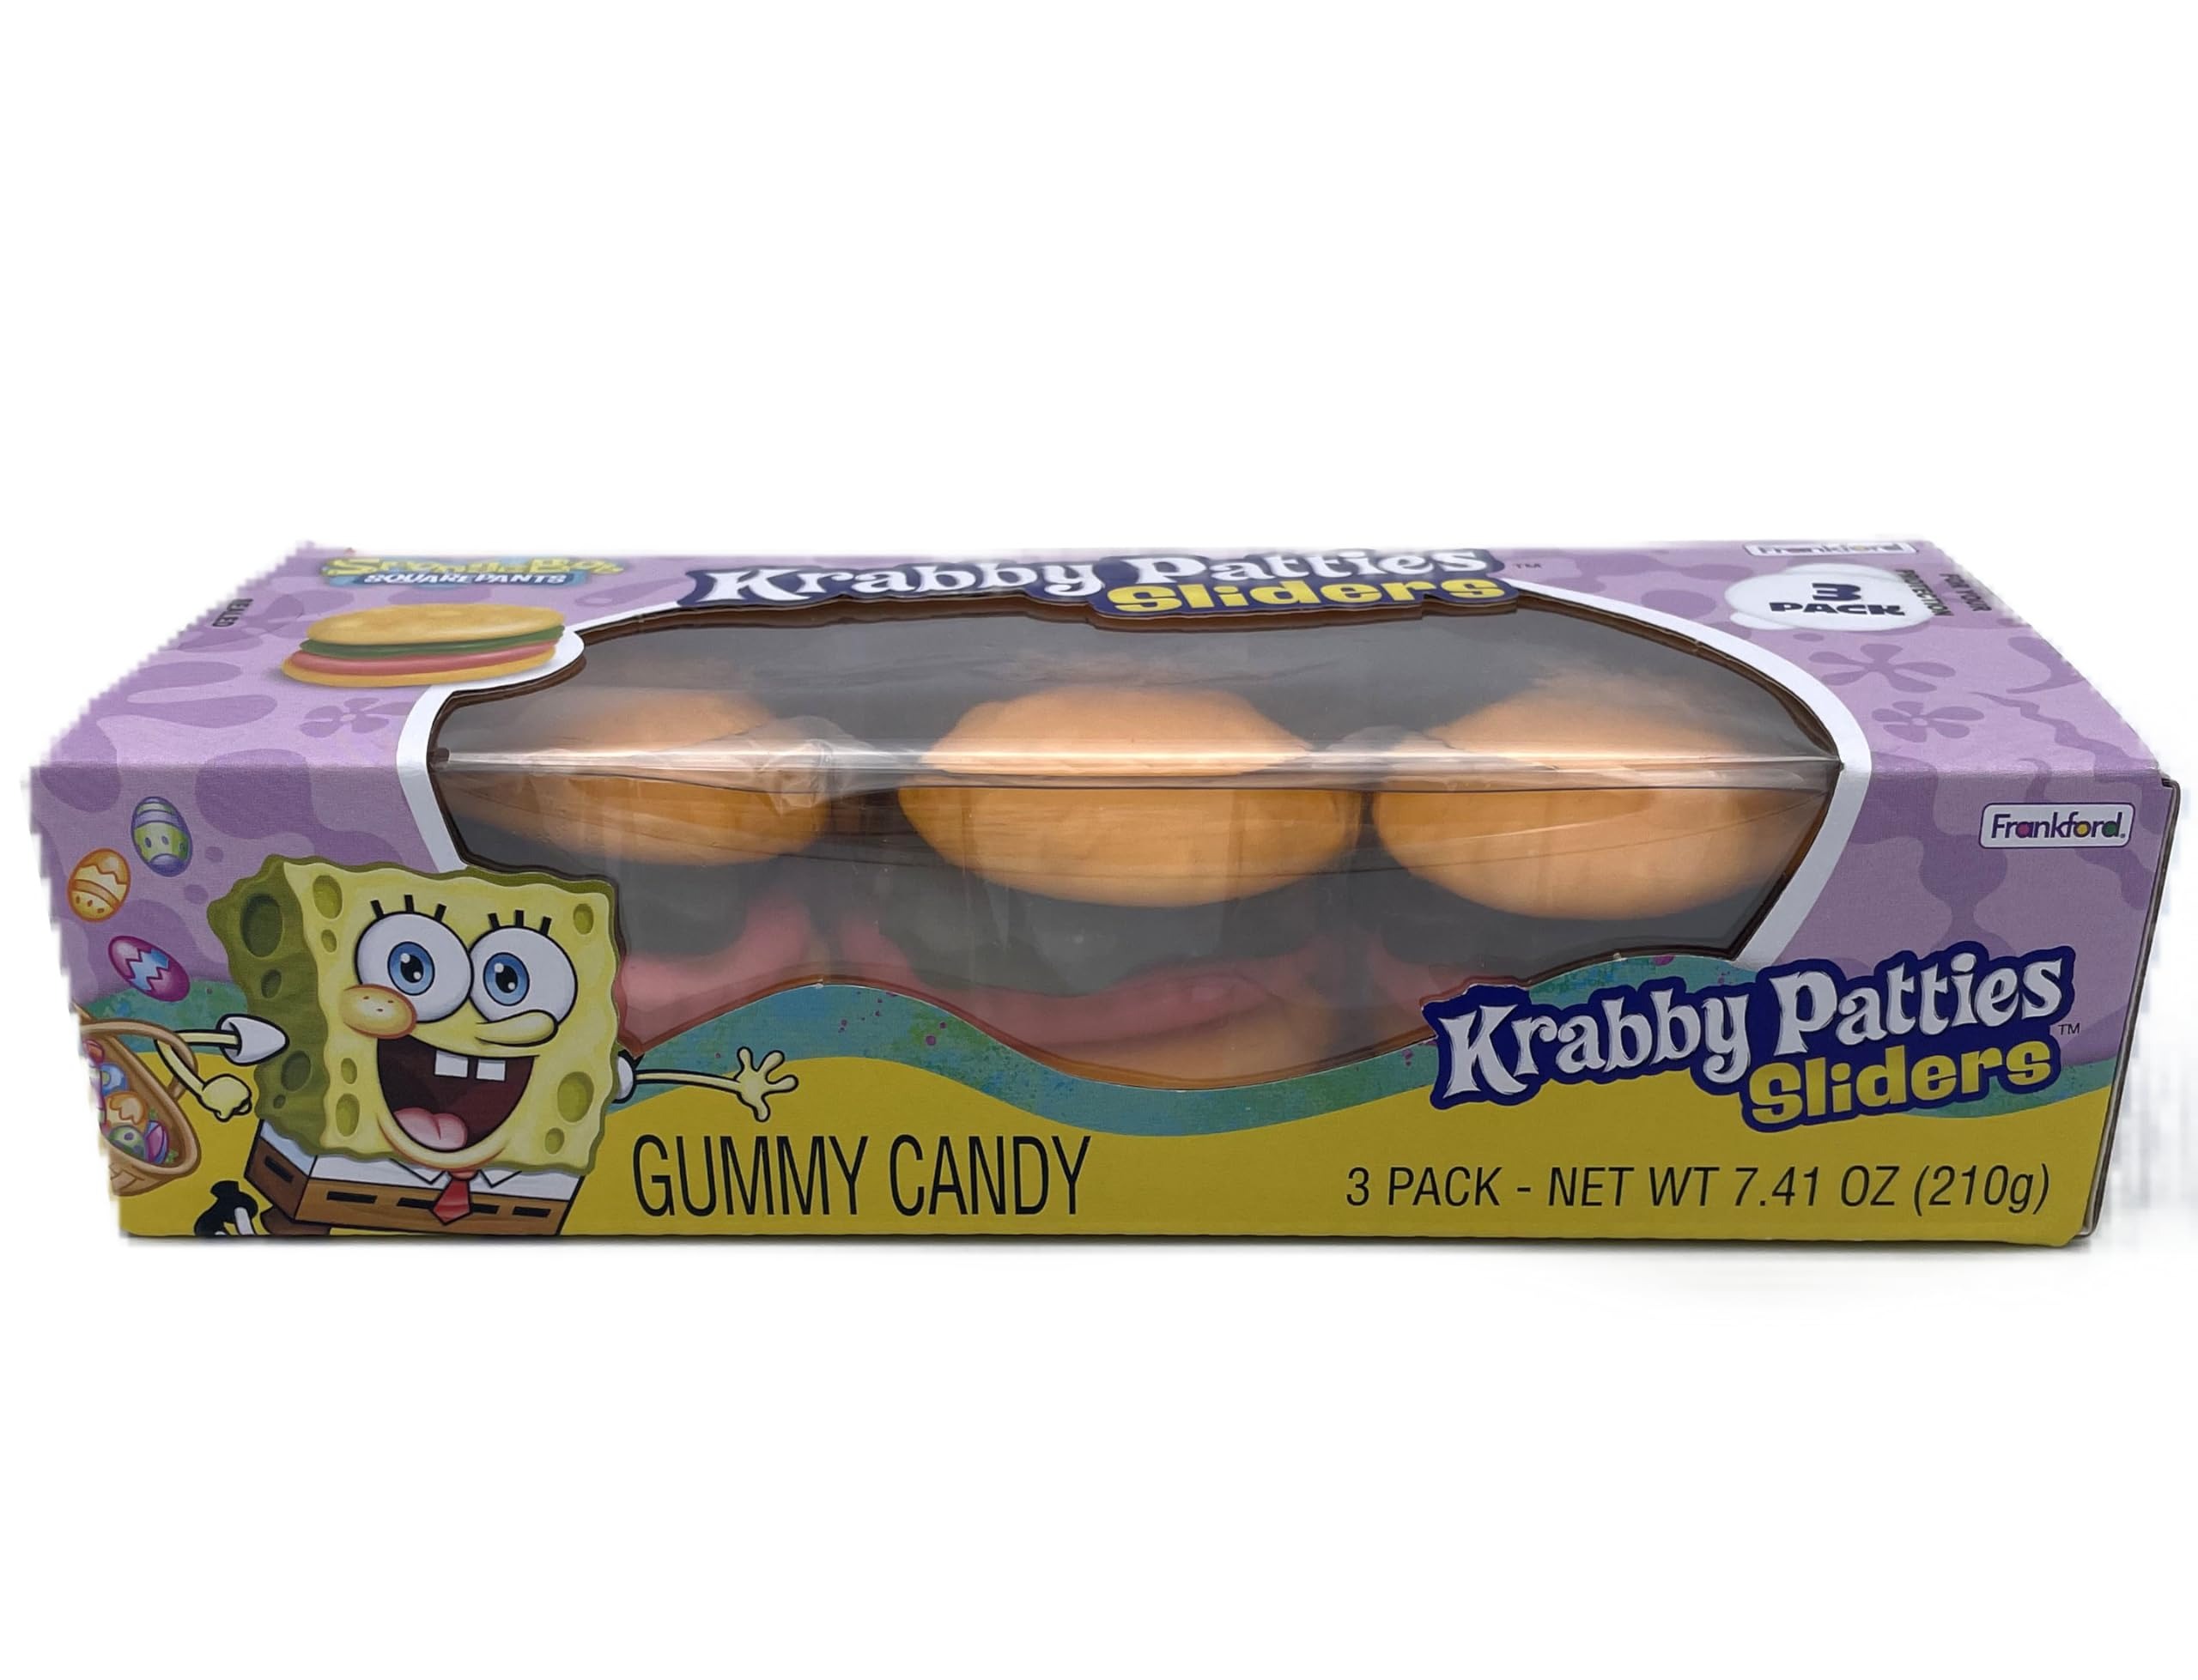
Item Name: Frankford SpongeBob Squarepants Krabby Patties Gummy Jumbo Sliders - 3 Pack (Net Wt 7.41oz), Large
Product Description: Frankford SpongeBob Squarepants Krabby Patties Gummy Jumbo Sliders - 3 Pack (Net Wt 7.41oz), Large
Value: 7.41
Unit: Ounce

Price: 17.95